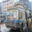
Label: bus